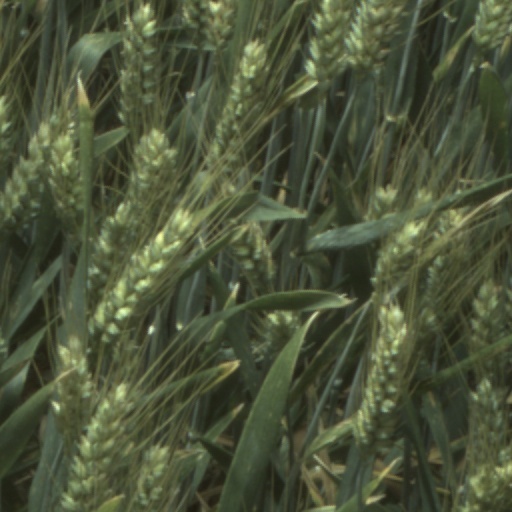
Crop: wheat